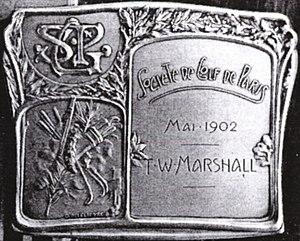
Médaille de la Société de Golf de Paris 1902
Thomas William Marshall est un peintre post-impressionniste et aquarelliste anglais, né le 28 octobre 1875 à Donisthorpe en Angleterre et mort le 2 septembre 1914 à Paris.